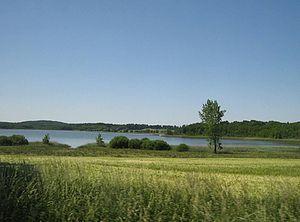
Le Lac de Groß Upahler est un lac situé dans le nord de l'Allemagne, dans le land de Mecklembourg-Poméranie-Occidentale et l'arrondissement de Rostock.